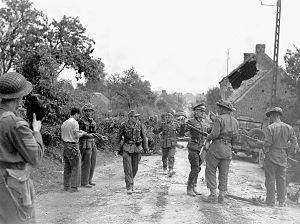
La 4ᵉ Division du Canada est une division de l'Armée canadienne responsable pour toutes les opérations terrestres dans la province de l'Ontario au Canada à partir de la frontière avec le Québec à l'est jusqu'à la région de Lakehead à l'ouest. Son quartier général est situé dans le manège militaire Lieutenant-colonel George Taylor Denison III à Toronto. De 1991 à 2013, elle était connue sous le nom de Secteur du Centre de la Force terrestre. La 4ᵉ Division actuelle reprend l'histoire de la 4ᵉ Division d'infanterie canadienne de la Première Guerre mondiale et de la 4ᵉ Division canadienne de la Seconde Guerre mondiale.
David Vivian Currie, né le 8 juillet 1912 à Sutherland en Saskatchewan et décédé le 20 juin 1986 à Ottawa en Ontario, était un officier militaire canadien. Il a été décoré de la croix de Victoria, la plus haute récompense remise pour un acte de bravoure face à l'ennemi des forces du Commonwealth.